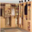
Label: wardrobe